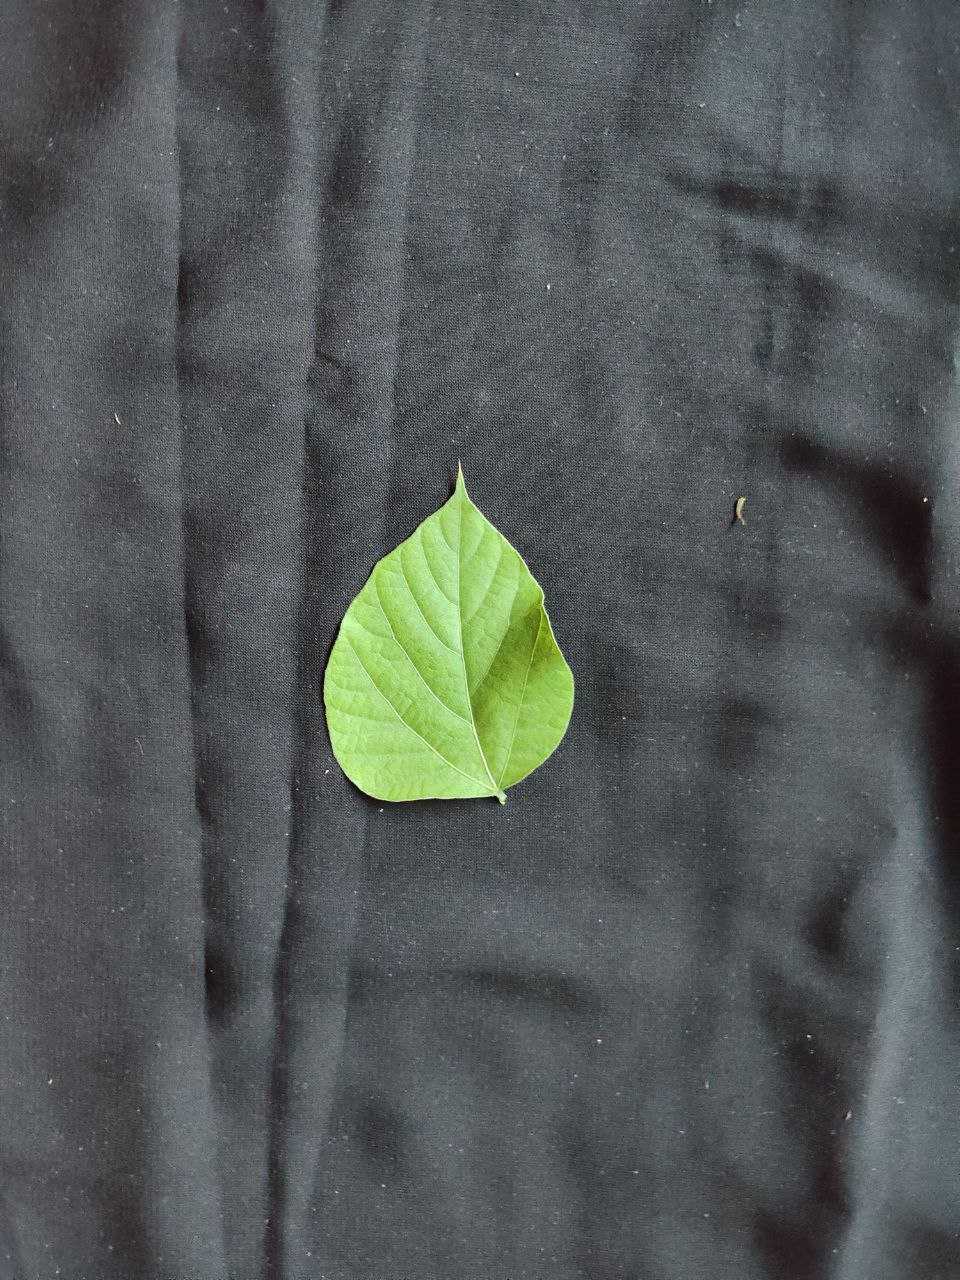
Crop: bean
Leaf condition: Fresh Leaf